Pre-colonial history of the Canary Islands

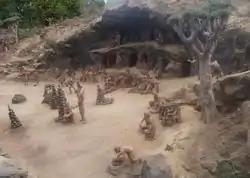
Reconstruction of a Guanche settlement of Tenerife

The highest point of Fuerteventura can be seen on clear days from the African coast. The Carthaginian captain Hanno the Navigator may have visited the islands during his voyage of exploration along the African coast. The Phoenicians may have arrived seeking the precious red orchil dye extracted from lichen – if the Canaries represent Pliny the Elder's "Purple Isles" or the Hesperides of legend. Although no evidence has survived of any permanent Roman settlements, in 1964 Roman amphorae were discovered in waters off Lanzarote. Discoveries made in the 1990s have demonstrated in more definite detail that the Romans traded with the indigenous inhabitants. Excavations of a settlement at El Bebedero on Lanzarote, made by a team under Pablo Atoche Peña of the University of Las Palmas de Gran Canaria and Juan Ángel Paz Peralta of the University of Zaragoza, yielded about a hundred Roman potsherds, nine pieces of metal and one piece of glass at the site, in strata dated between the 1st and 4th centuries. Analysis of the clay indicated origins in Campania, Hispania Baetica and the province of Africa (modern Tunisia).